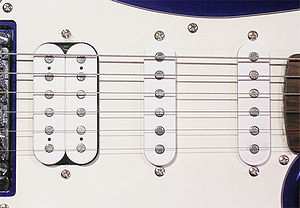
Humbucker
En humbucker-pick-up (til venstre) og to single-coils (i midten og til højre).
En humbucker er en type guitar-pickup, som blev opfundet af Seth Lover i 1955. Humbuckeren var et bud på at løse problemet med elektromagnetisk støj, som var et stort problem på de eksisterende single coil-pickupper.